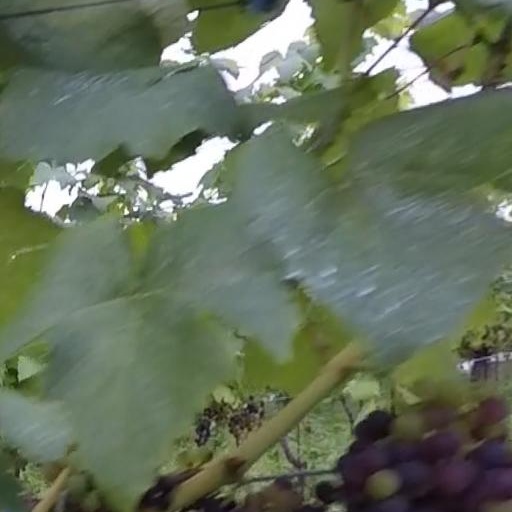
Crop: grape